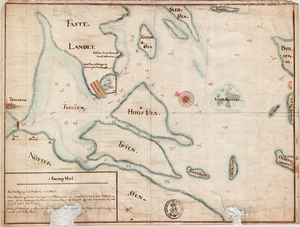
Husøy (Tønsberg)
Husøy er en ø på 0,9 km² tilhørende Tønsberg kommune, Vestfold og Telemark fylke i Norge. Den ligger mellem øen Føynland i Færder kommune og Husvik i Tønsberg kommune, og har en befolkning på omkring 930 mennesker. På øen lå tidligere børneskolen Husøy skole og Husøy kirke fra 1933. Husøy og Føynland Idrettsforening har klubhus og kunstgræssbanen Husøy Arena på øen.